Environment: real
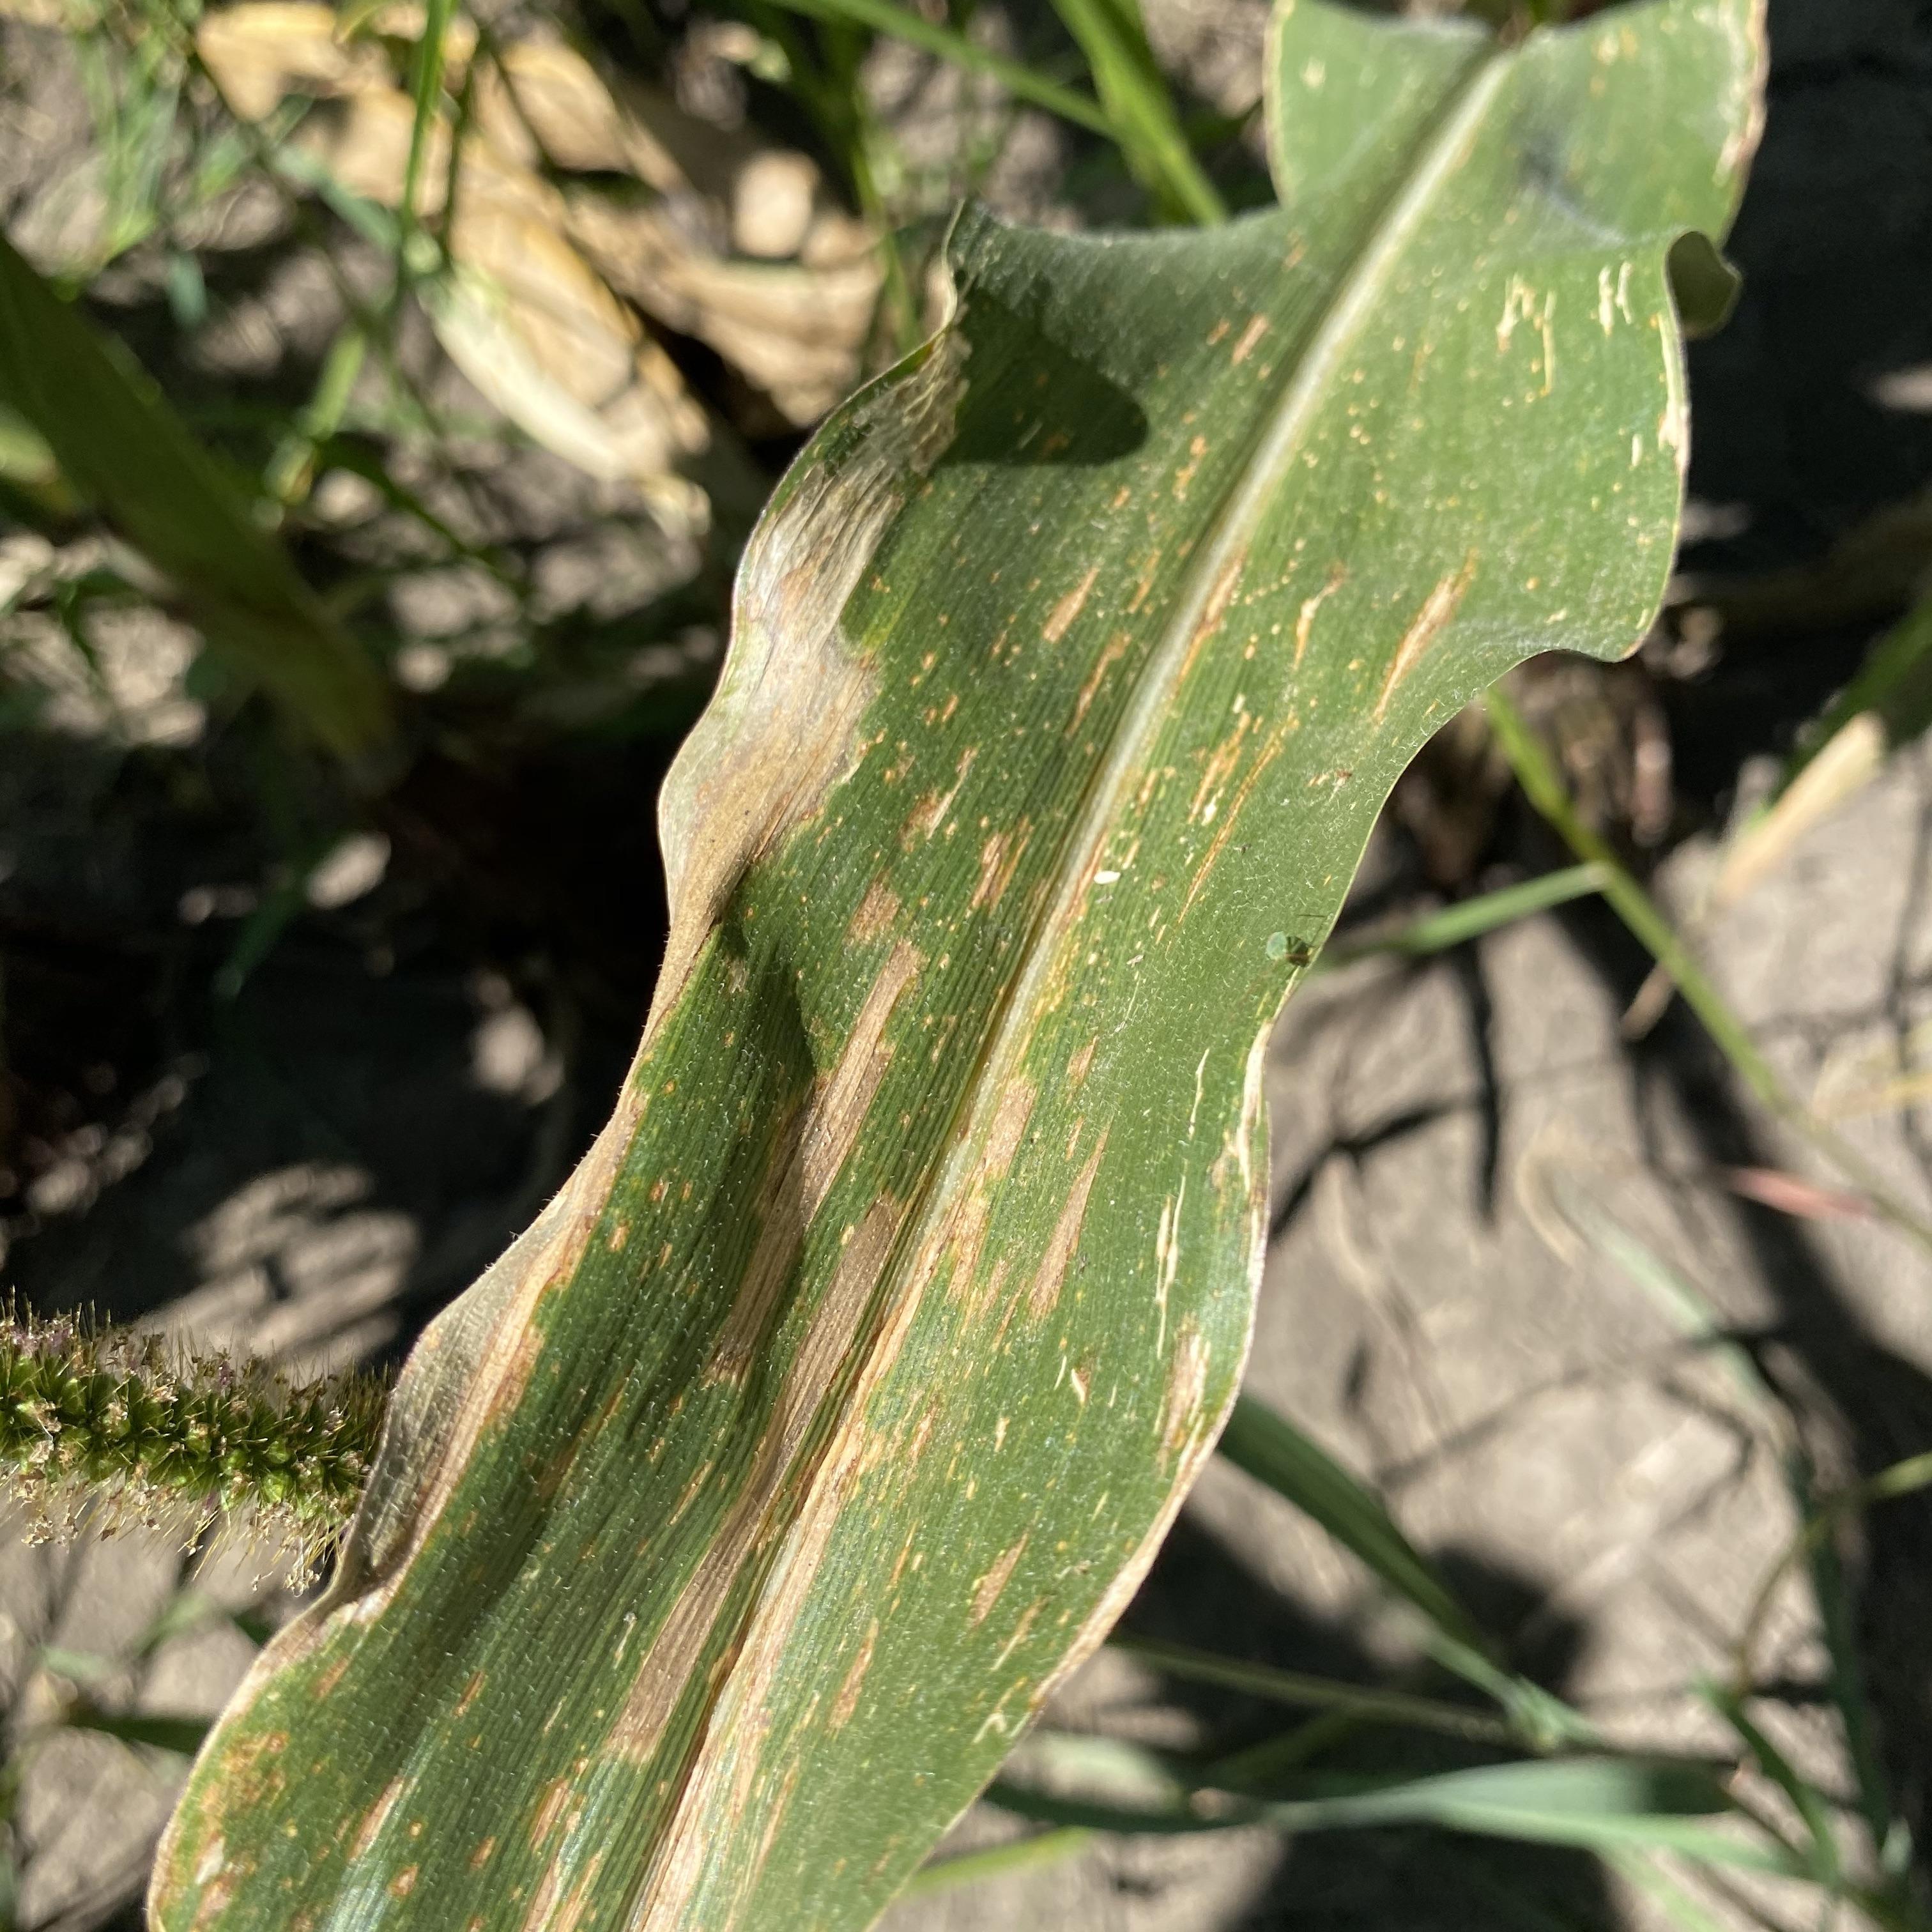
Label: gray_leaf_spot